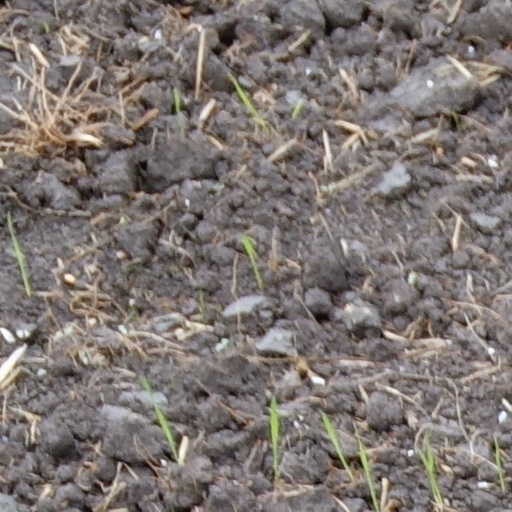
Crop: wheat